Oaxaca City

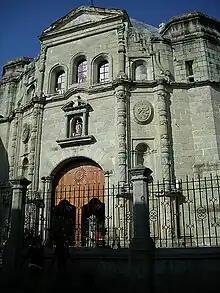
Church of the Company of Jesus

Church of San Felipe Neri The Church of San Felipe Neri is considered a classic example of Baroque with estipite (inverted truncated pyramid) columns from the end of the 18th century, and has a large gilded main altarpiece. While the church overall is Baroque, the portal contains other decorative elements as well. Benito Juárez married Margarita Maza here in 1841.